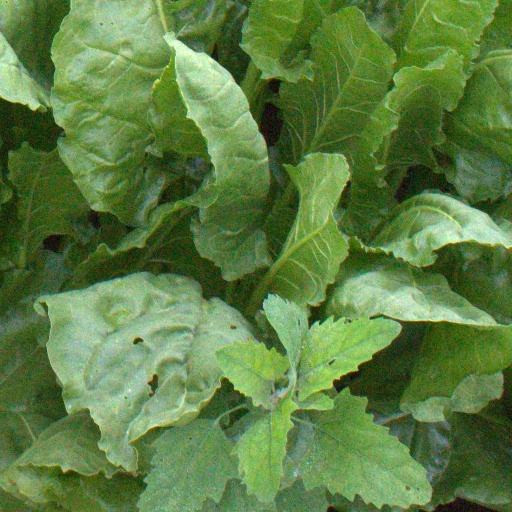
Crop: sugar beet